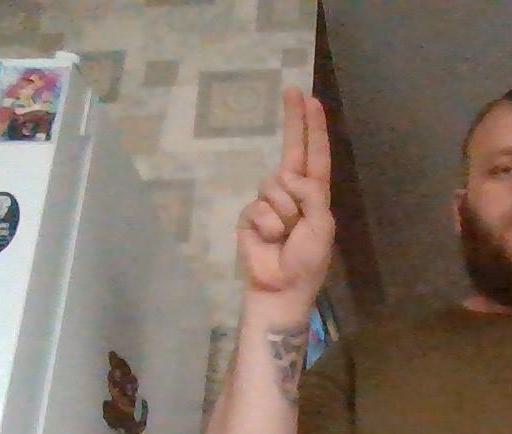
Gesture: two_up